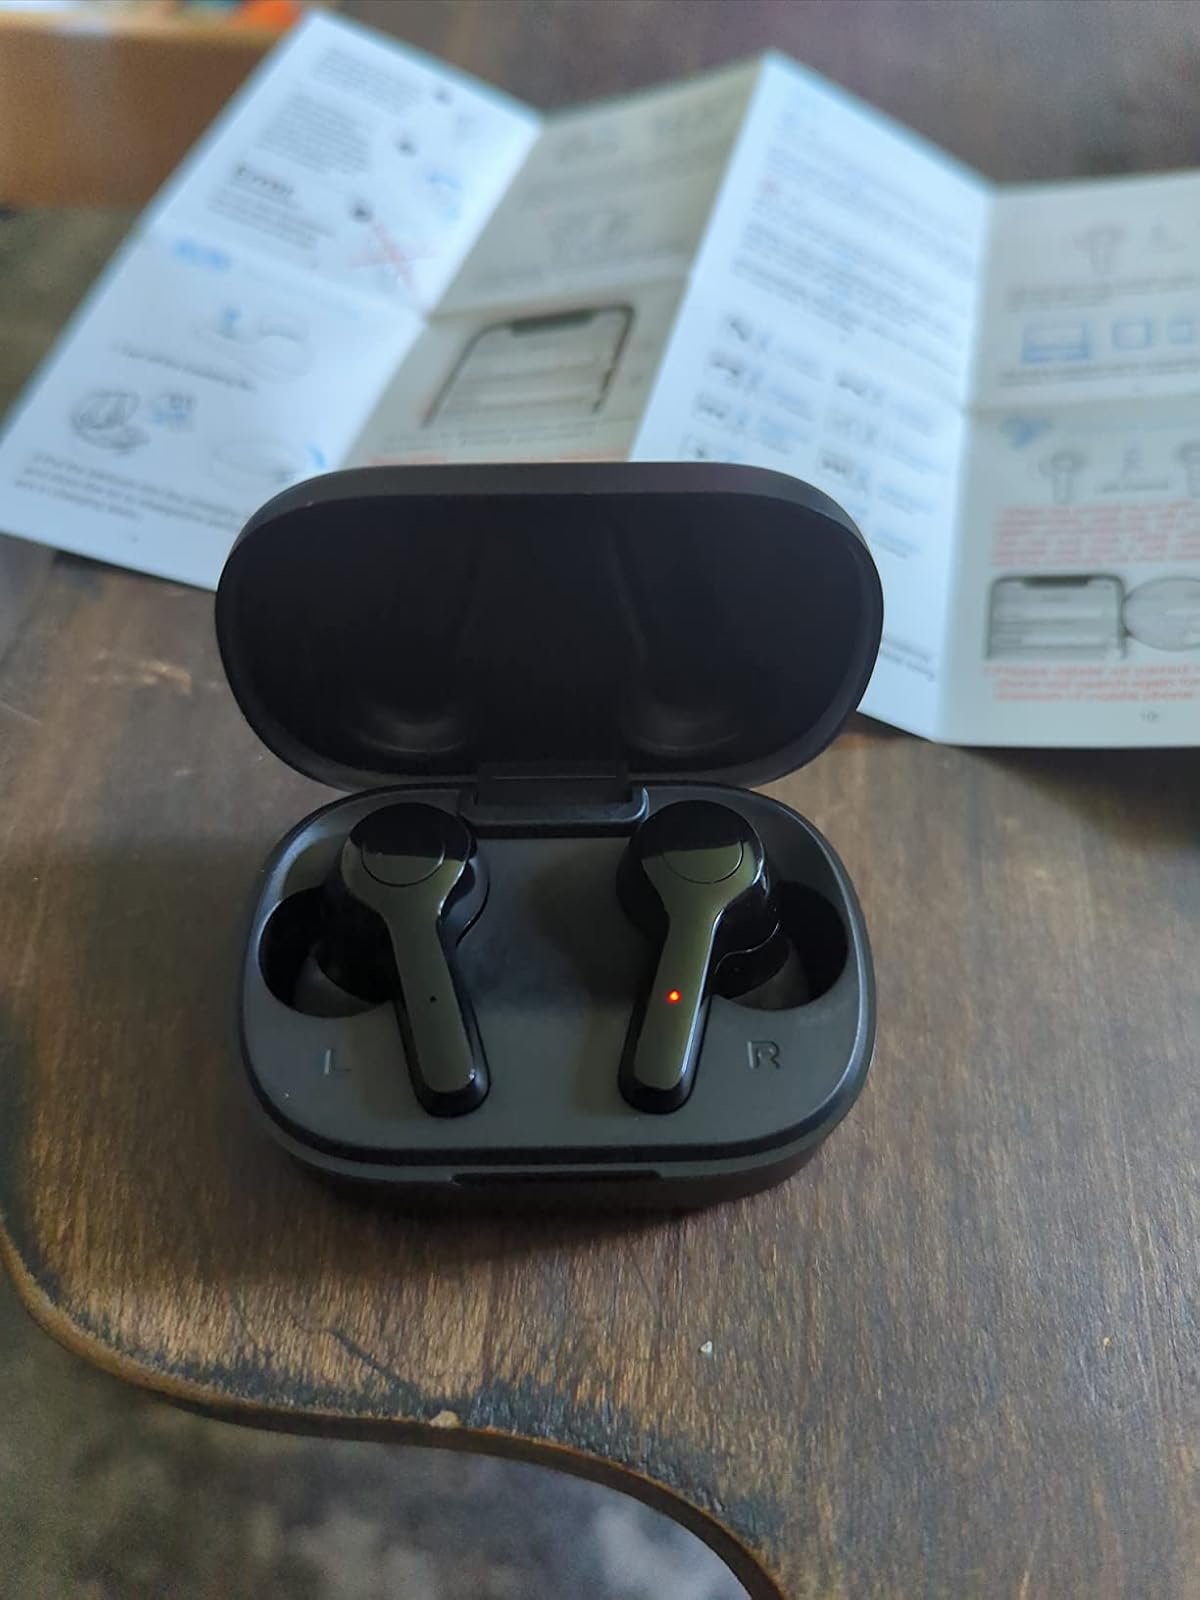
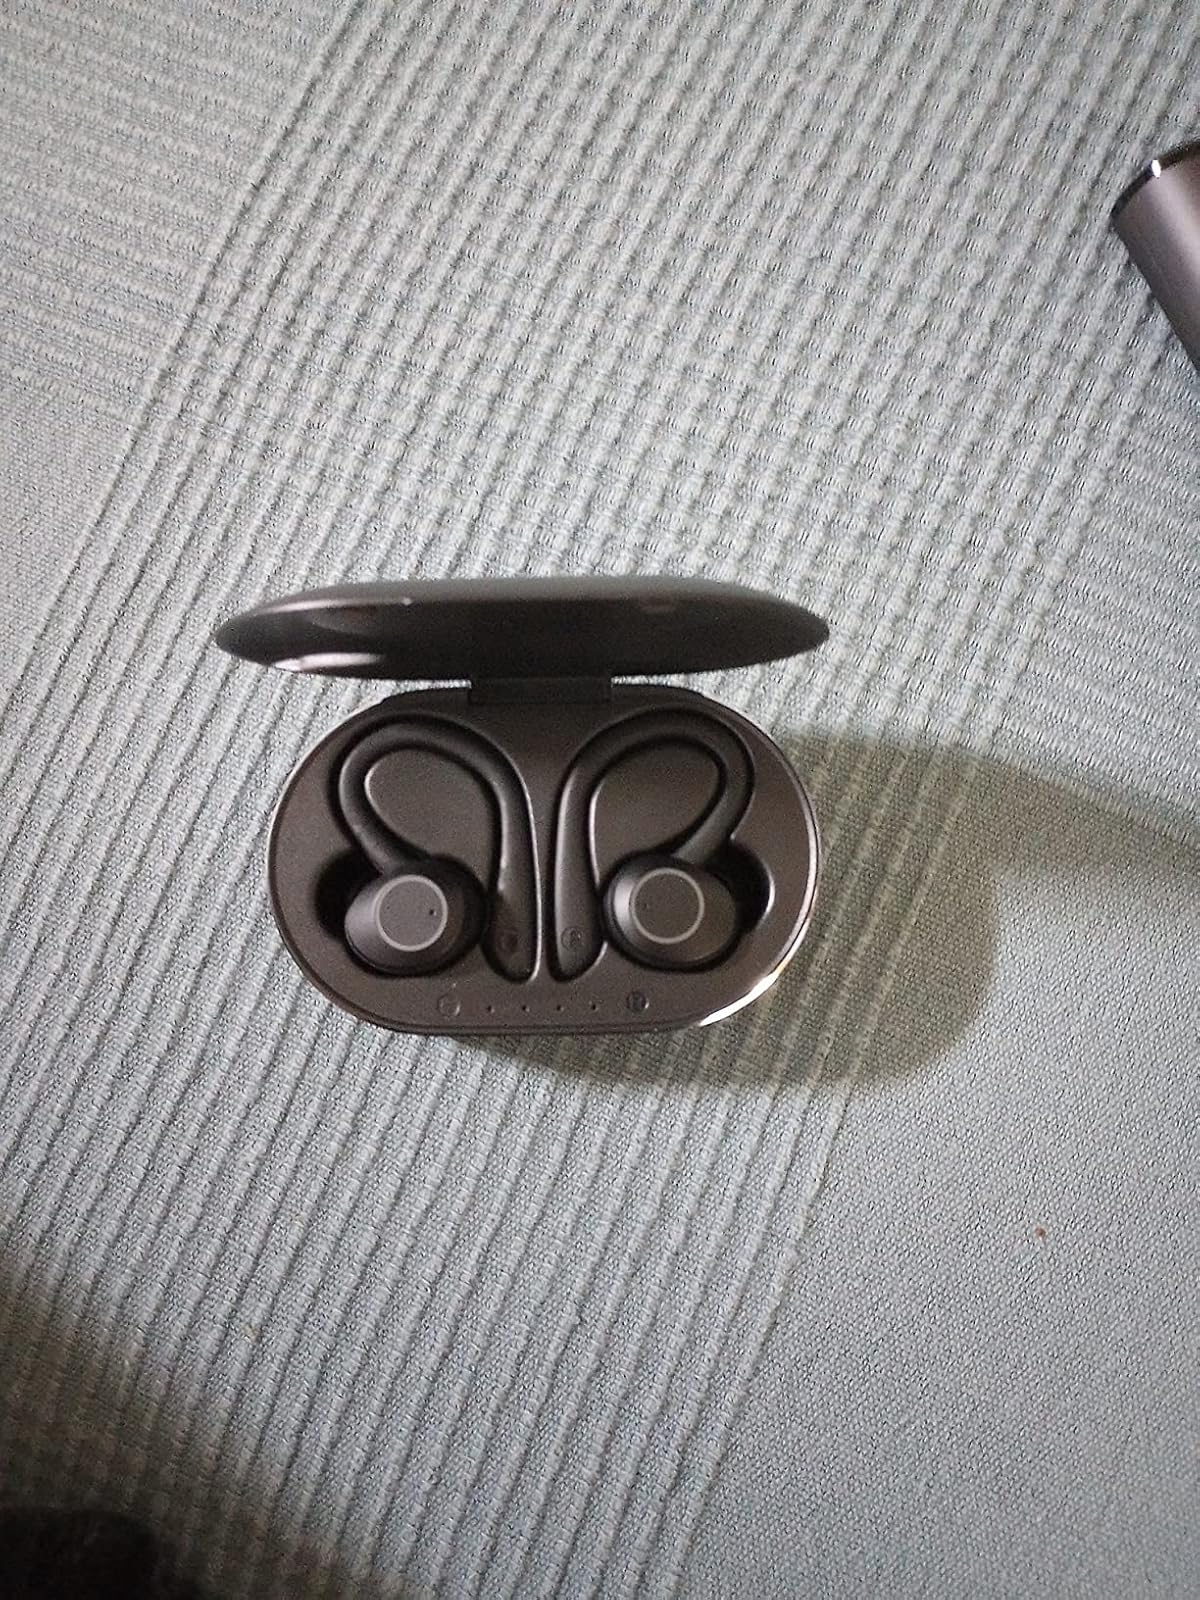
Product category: earbuds
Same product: no